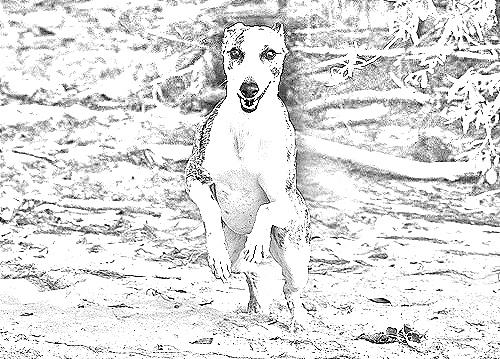
Portrait style: Sketch Portrait